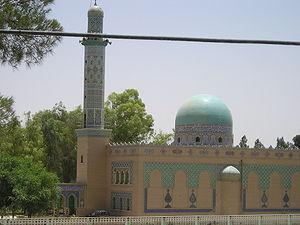
Lashkar Gah, autrefois appelée Bost, est une ville du Sud de l'Afghanistan et la capitale de la province d'Helmand. Elle est située dans le district éponyme de Lashkar Gah entre les rivières Helmand et Arghandab. Elle est reliée par des autoroutes à Kandahar à l'est, Zarandj à l'ouest et Hérat au nord-ouest. Le territoire est très aride. Cependant, il y a tout de même des fermes autour des rivières Helmand et Arghandab. L'aérodrome de Lashkar Gah y est situé sur la berge orientale de la rivière Helmand à cinq miles au nord de la jonction entre la rivière Helmand et la rivière Arghandab.
L'Helmand, appelé aussi Helmund, Helmend, Hilmand ou Hirmand, est une rivière du sud-ouest de l'Afghanistan et de l'est de l'Iran. Elle est longue de 1 150 km. C'est une des rivières les plus importantes d'Afghanistan, la principale du Bassin endoréique du Sistan. L'Helmand traverse les provinces afghanes du Wardak, Bamiyan, Orozgân, Helmand et Nimrôz, ainsi que la province iranienne du Sistan-et-Baloutchistan.